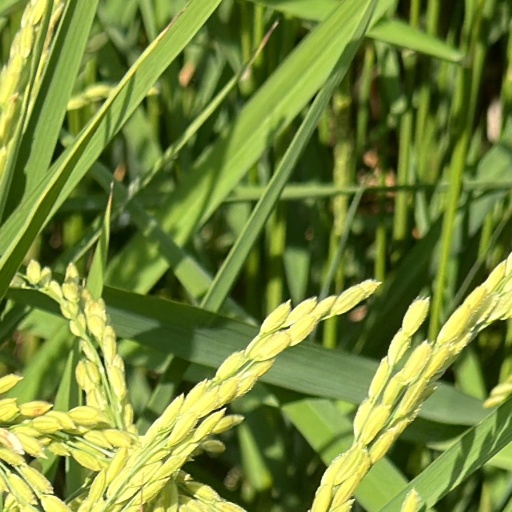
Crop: rice